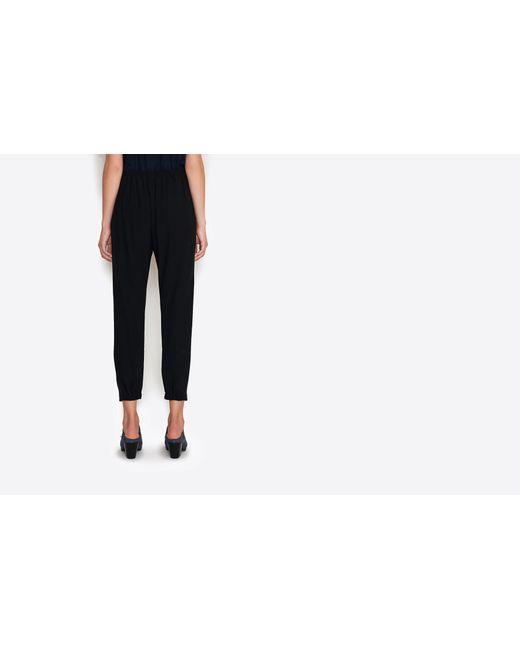
Basic schwarze Knöchelhose mit hoher Taille